Cooper Union

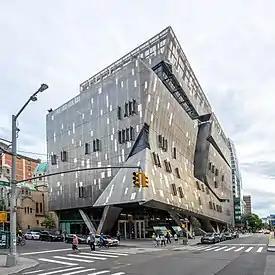
Cooper Union's 41 Cooper Square, seen from Cooper Triangle Park

A new classroom, laboratory, and studio facility designed by Thom Mayne replaced the aging Hewitt Academic Building at 41 Cooper Square. In contrast to the Foundation Building, 41 Cooper Square is of modern, environmentally "green" design, housing nine above-ground floors and two basements. The structure features unconventional architectural features, including a full-height Grand Atrium, prevalent interior windows, a four-story linear central staircase, and upper-level skyways, which reflect the design intention of inspiring, socially interactive space for students and faculty. In addition, the building's design allows for up to 75% natural lighting, further reducing energy costs. In 2010, 41 Cooper Square became the first academic and laboratory structure in New York City to meet Platinum-level LEED standards for energy efficiency. The building was funded in part by alumni donations, materialized in nameplates and other textual recognition throughout the building.